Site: brandenburg
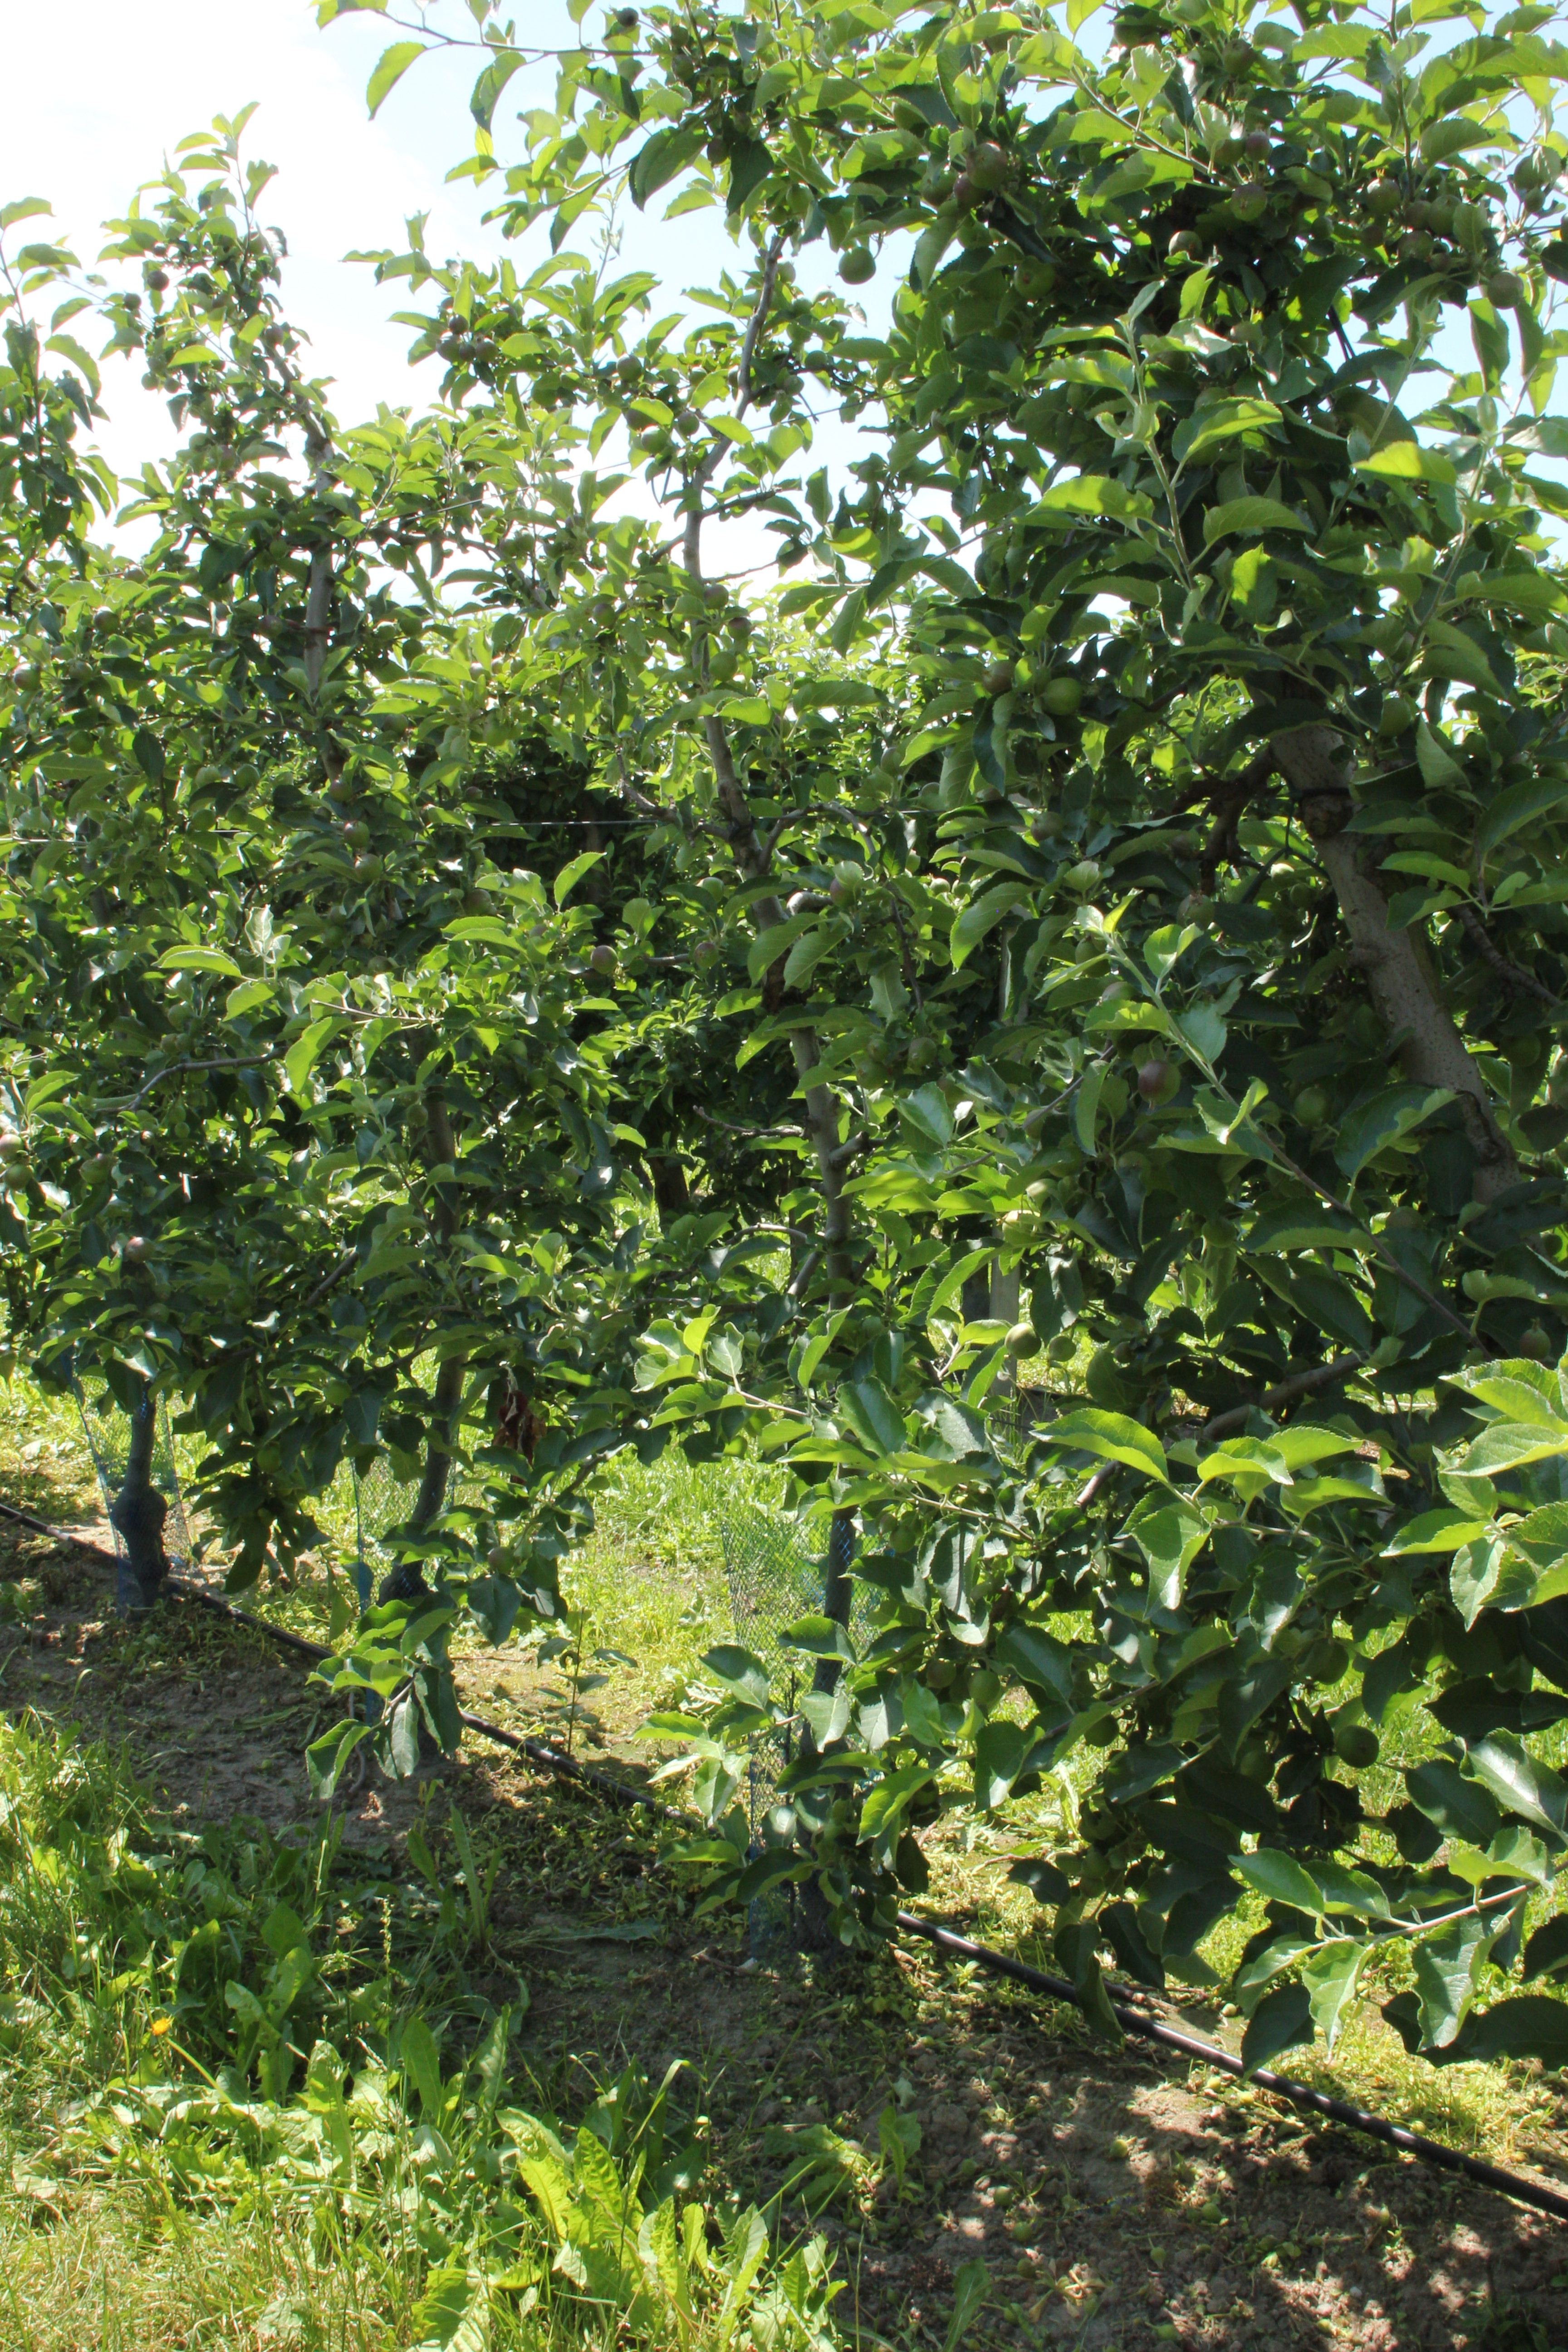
Growth stage (BBCH 73): Development of fruit